Valdecebollas

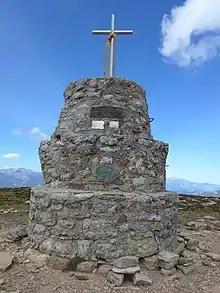
Tower of Valdecebollas. It is a small cylindrical and stepped stone tower, with a plaque, a summit book, and a triangulation station. A mass has been held next to the tower since 1965 on the first Sunday in August, organized by the residents of Barruelo and Brañosera, and attended by mountaineers from Campoo and La Pernía.

Valdecebollas closes the northern slope of the glacier cirque of Covarrés, which is the source of the Pisuerga River. In this glacier basin, the waters disappear in the sinkhole of Sel de la Fuente, to resurface three kilometers below in the Cueva del Cobre, near Santa María de Redondo. From this locality it is also possible to make the ascent, but it is much longer.